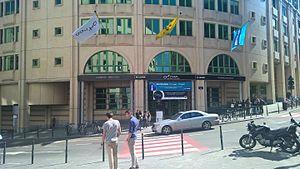
Odisee University College est une haute école universitaire catholique belge de langue néerlandaise fondée en 2014, établie en Flandre et à Bruxelles. Membre de l'Association Katholieke Universiteit Leuven, elle a été créée le 1ᵉʳ janvier 2014par la fusion de la Hogeschool-Universiteit Brussel avec la Katholieke Hogeschool Sint-Lieven. Les programmes universitaires des deux institutions avaient déjà été repris par la KU Leuven en septembre 2013.
La rue d'Assaut à Bruxelles s'étend de la rue Montagne aux Herbes Potagères au boulevard de Berlaimont.
Le Campus Brussel ou Campus de Bruxelles est un campus de la KU Leuven à Bruxelles. Le campus est situé dans le centre de la capitale belge au coin de la rue Montagne aux Herbes potagères, à 500 mètres de son penchant francophone, l'UCLouvain Saint-Louis - Bruxelles, duquel il est issu. À proximité du campus se trouvent la Banque nationale de Belgique et la Cathédrale Saints-Michel-et-Gudule. Les formations y sont organisées par les facultés d'économie, de lettres et de droit.